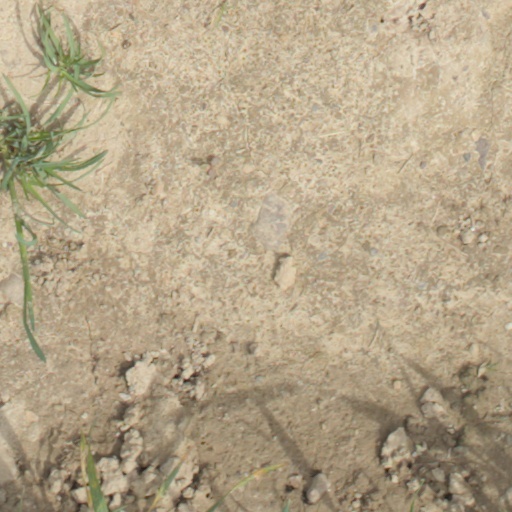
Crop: wheat